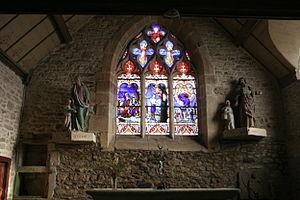
Trédaniel [tʁedanjɛl] est une commune française rurale, située dans le département des Côtes-d'Armor, en région Bretagne.